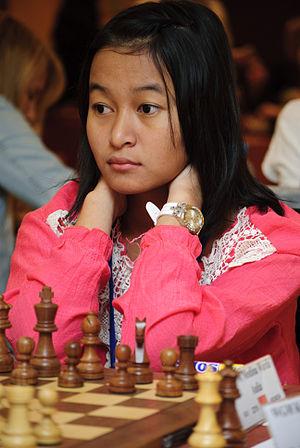
Medina Warda Aulia est une joueuse d'échecs indonésienne née le 7 juillet 1997 à Jakarta. Grand maître international féminin depuis 2013, elle a terminé première ex æquo du championnat du monde d'échecs junior féminin de 2012 et remporté le championnat national indonésien féminin en 2014 à Makassar.